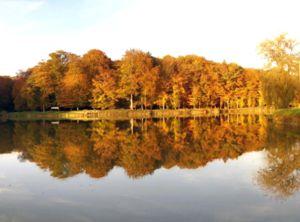
Grubišno Polje est une ville et une municipalité située en Slavonie, dans le comitat de Bjelovar-Bilogora, en Croatie. Au recensement de 2001, la municipalité comptait 7 523 habitants, dont 62,37 % de Croates, 18,02 % de Tchèques et 11,59 % de Serbes ; la ville seule comptait 3 171 habitants.